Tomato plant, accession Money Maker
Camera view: tilt-top (135 deg); turntable rotation: 120 degrees
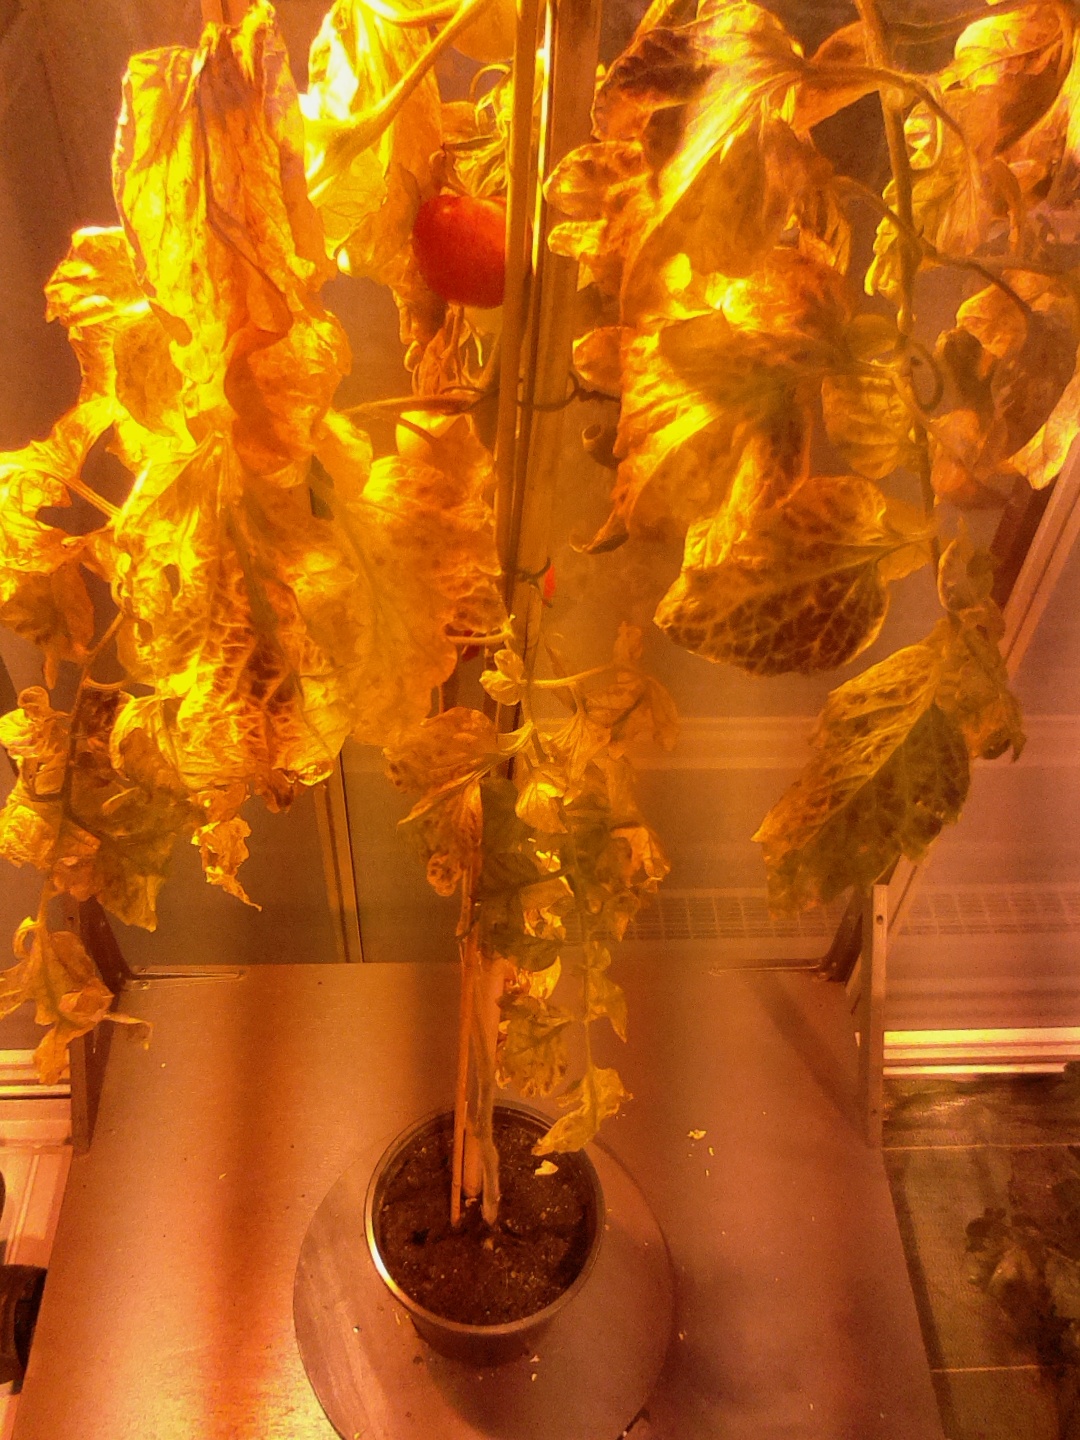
BBCH growth stage 85: 50%-60% of fruits show typical fully ripe color